English Racing Automobiles

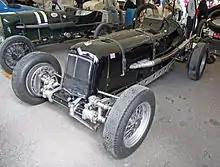
1935 ERA D-Type R4D

1937 saw the emergence of the C-Type. The same ladder-frame chassis and aluminum panel bodywork were kept on from the A and B models. However, the C model had a slightly different range of engines. None of the C stage cars had the smallest engine option, having instead 1.5 or 2.0 liter, with an added 1.75 liter intermediate engine option. Changes were also made in the suspension and control arms. Hydraulic dampers were installed on the rear suspension while a completely new front suspension appeared, replacing the elliptic leaf springs and friction dampers with a trailing arm with transverse torsion bars and hydraulic dampers. Three type B ERAs were modified to type C standard, cars R4B, R8B, and R12B.